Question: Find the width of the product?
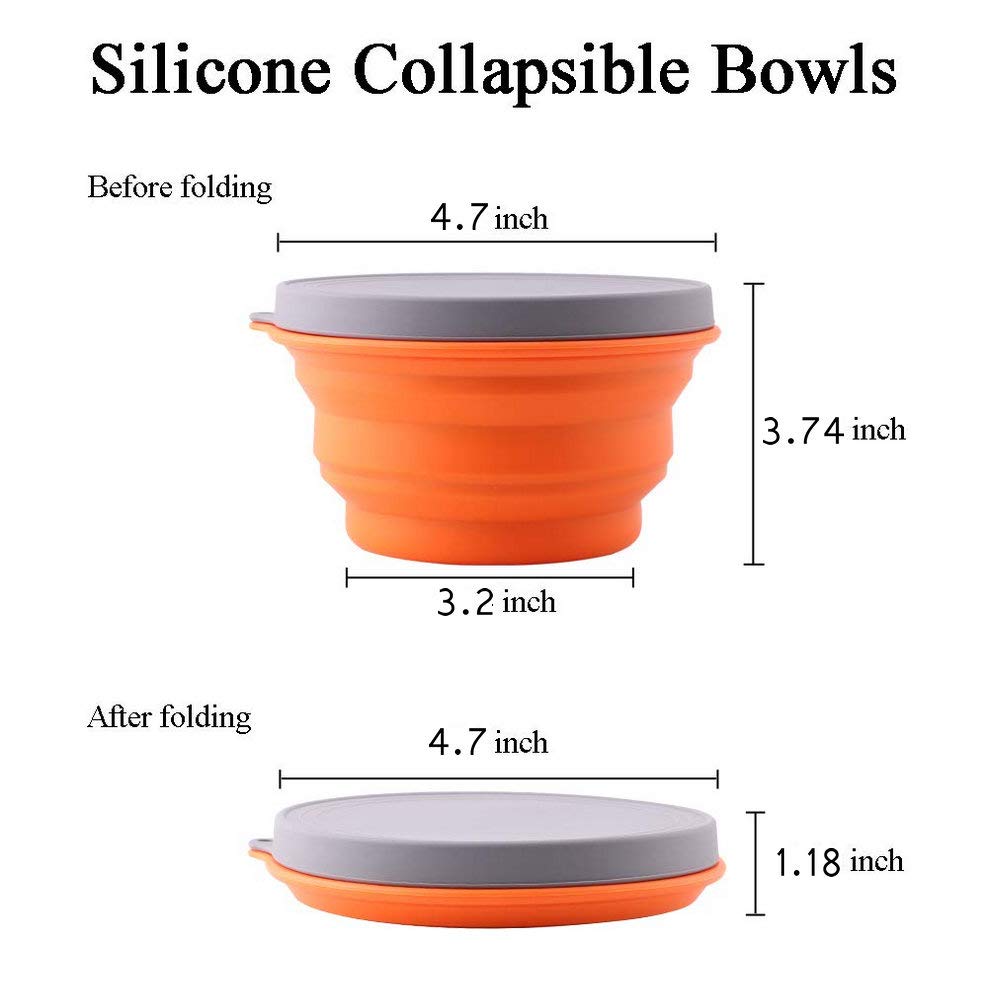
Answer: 4.7 inch